Vector overlay

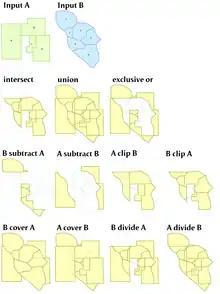
A visualization of the polygon overlay operations available in most GIS software

The basic algorithm can be modified in a number of ways to return different forms of integration between the two input layers. These different "overlay operators" are used to answer a variety of questions, although some are far more commonly implemented and used than others. The most common are closely analogous to operators in set theory and boolean logic, and have adopted their terms. As in these algebraic systems, the overlay operators may be "commutative" (giving the same result regardless of order) and/or "associative" (more than two inputs giving the same result regardless of the order in which they are paired).